Bill Stewart (journalist)

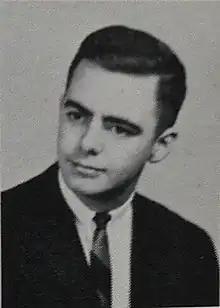
Stewart in 1963

William D. Stewart (1941 – June 20, 1979) was an American journalist with ABC News who was murdered by Nicaraguan government National Guard (""Guardia"") forces while reporting on the Nicaraguan Revolution as Sandinista rebel forces were closing in on the capital city of Managua in 1979. Footage of his execution was repeatedly broadcast on network television, resulting in an uproar in the United States against the Somoza regime.